Minneola, Florida

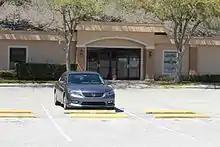
Lake County Sheriff's Office Minneola District

On December 14, 2023, AdventHealth started construction on AdventHealth Minneola.